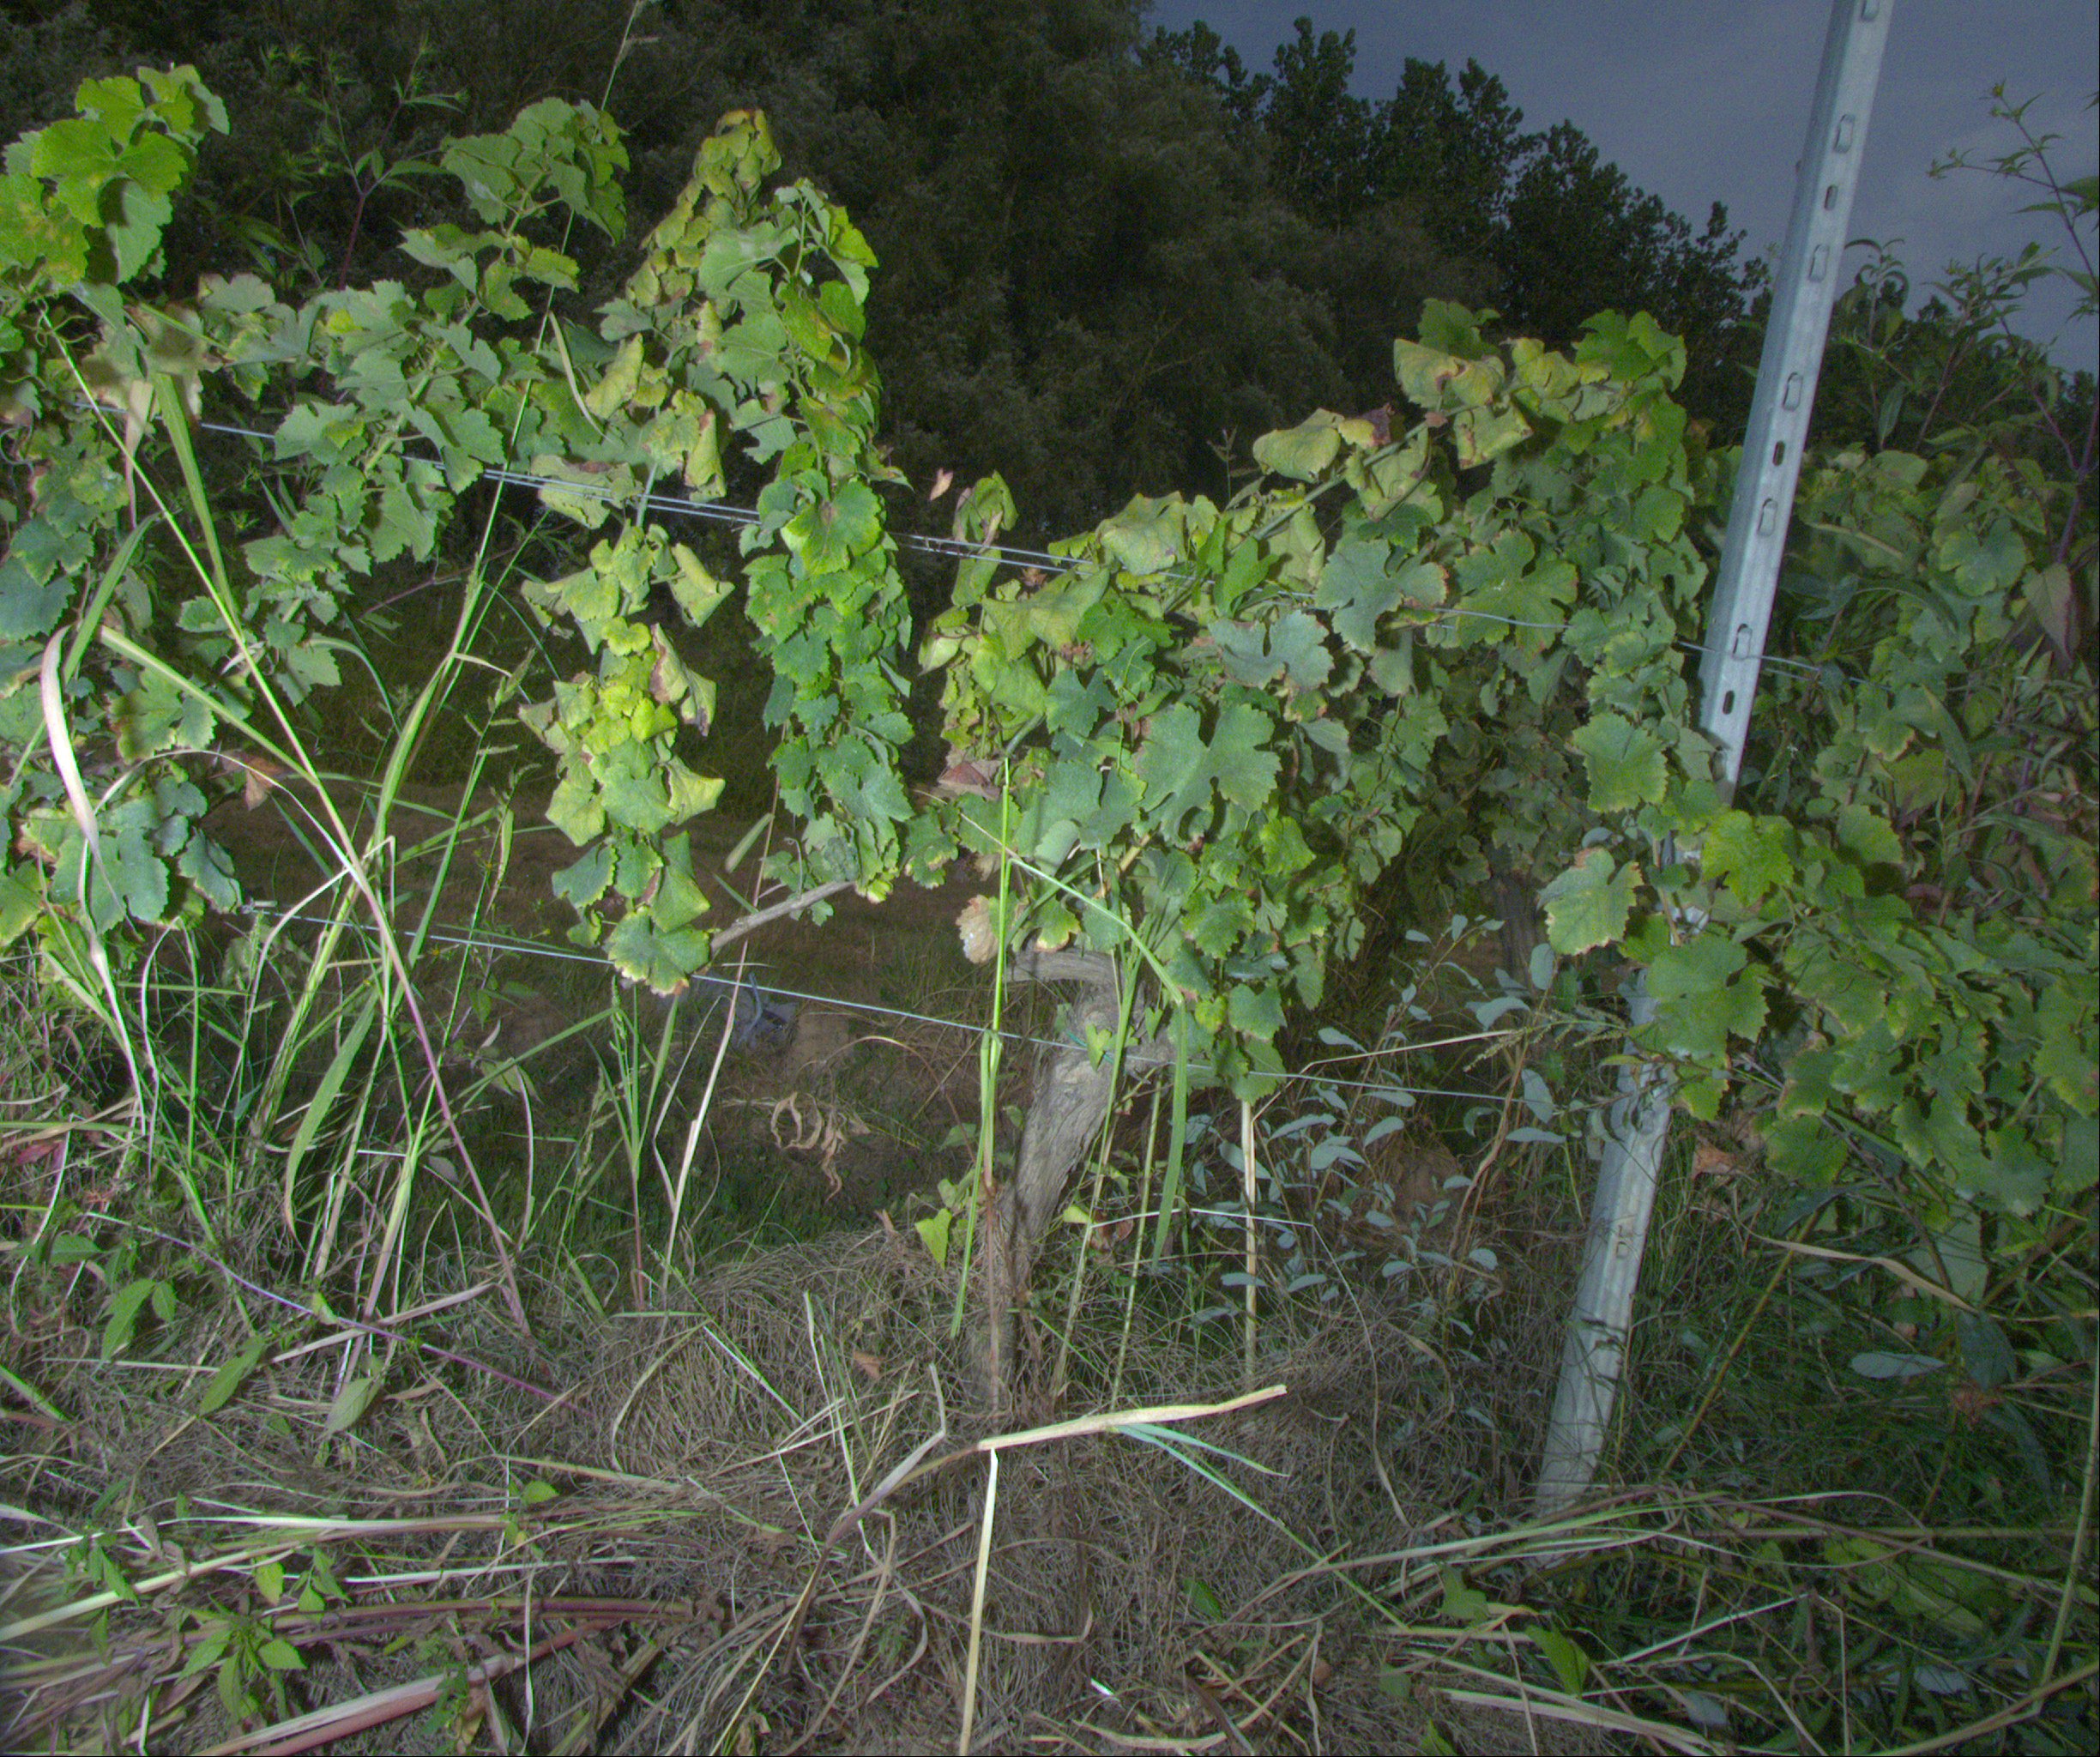
Grape variety: sauvignon-blanc
Disease: Flavescence dorée (fd)